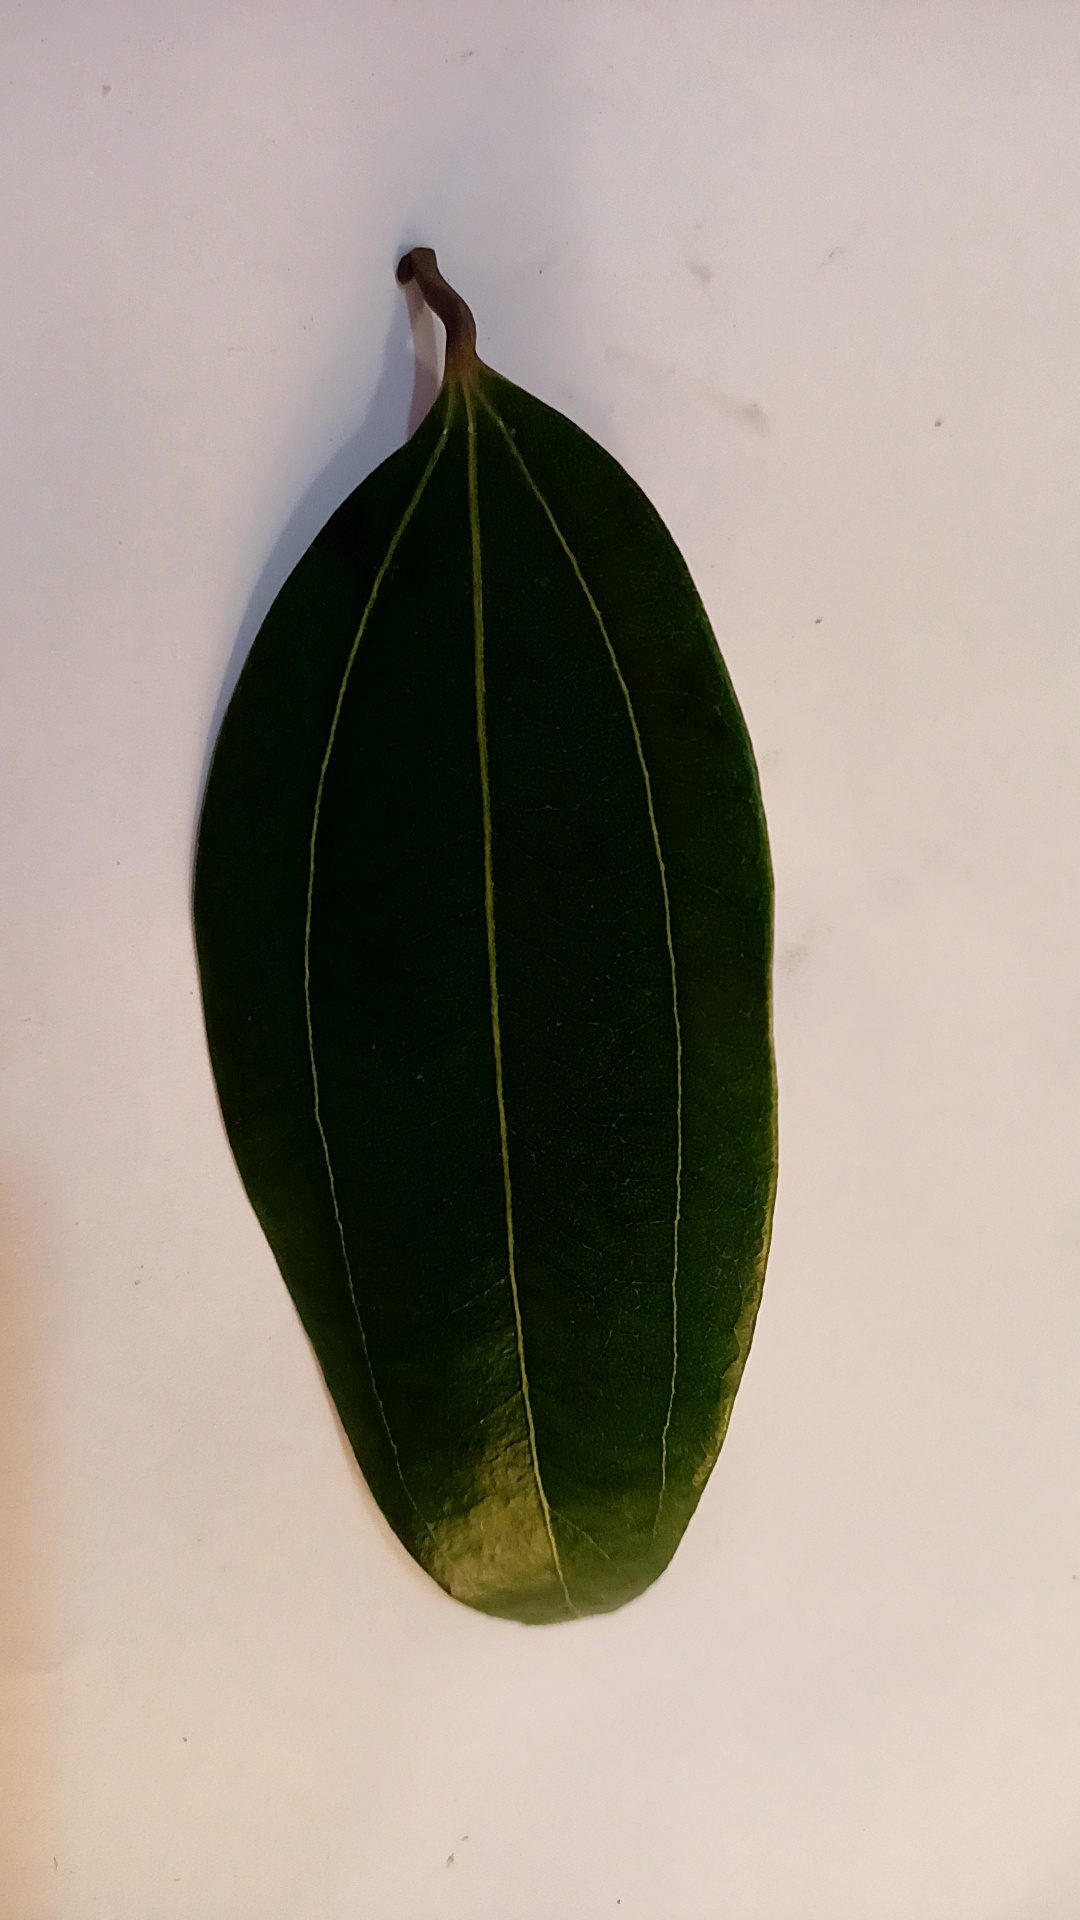
Label: Healthy